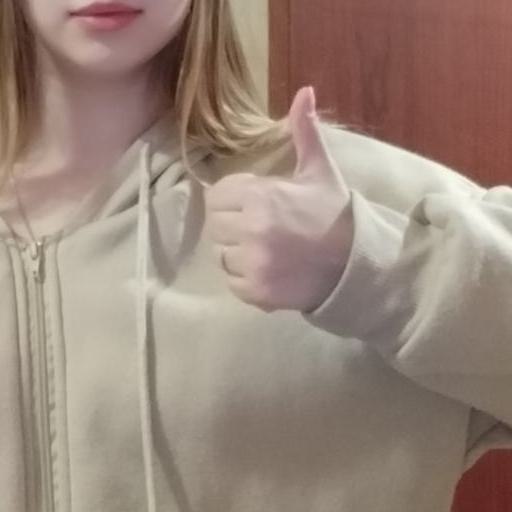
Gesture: like